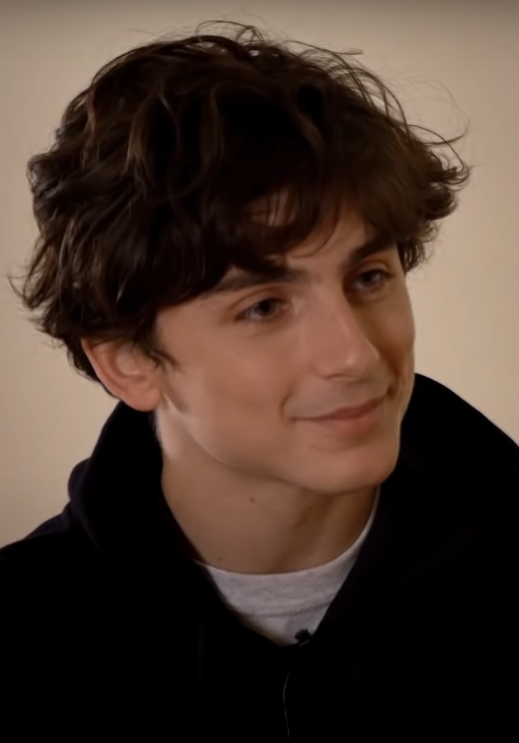
ทิโมธี ชาลาเมต์

| name = ทิโมธี ชาลาเมต์
| image = Interview with Timothée Chalamet, 2019.png
| caption = ชาลาเมต์ในปี 2019
| birth_name = ทิโมธี ฮัล ชาลาเมต์
| birth_place = นิวยอร์กซิตี, สหรัฐ
| alma_mater = มหาวิทยาลัยโคลัมเบียมหาวิทยาลัยนิวยอร์ก
| occupation = นักแสดง
| citizenship = hlist|สหรัฐ|ฝรั่งเศสVarious sources:
*
*
*
*
| years_active = 2007–ปัจจุบัน
| works = List of Timothée Chalamet performances|ฉบับเต็ม
| awards = List of awards and nominations received by Timothée Chalamet|ฉบับเต็ม
| signature = Timothée Chalamet signature.svg
ทิโมธี ฮัล ชาลาเมต์ (; เกิด 27 ธันวาคม พ.ศ. 2538) เป็นนักแสดงชาวอเมริกัน ศิษย์เก่าจากโรงเรียนมัธยมลาเกอร์เดีย และมหาวิทยาลัยโคลัมเบีย เขาได้รับรางวัลมากมายตลอดอาชีพการแสดงของเขา รวมถึงการเสนอชื่อเข้าชิงรางวัลออสการ์, รางวัลแบฟตาสามรางวัล, รางวัลลูกโลกทองคำสองรางวัล, รางวัลสมาคมนักแสดงภาพยนตร์และโทรทัศน์ห้ารางวัล รางวัลภาพยนตร์คริติกส์ชอยส์มูฟวี่ห้ารางวัล
เขาเกิดและโตในนิวยอร์ก ชาลาเมต์เริ่มต้นอาชีพการแสดงในภาพยนตร์สั้นและโฆษณา ก่อนที่จะปรากฏตัวในละครโทรทัศน์เรื่อง " โฮมแลนด์" ในปี พ.ศ. 2555 สองปีต่อมาเขาได้เปิดตัวภาพยนตร์คอเมดี-ดรามาเรื่อง " เมน, วีเมน & ชิลเดรน" และต่อมาก็ปรากฏตัวในนิยายวิทยาศาสตร์เรื่อง "อินเตอร์สเตลลาร์ ทะยานดาวกู้โลก" ชาลาเมต์ได้รับความสนใจและมีชื่อเสียงในปี พ.ศ. 2560 ในบท เอลิโอ เพิร์ลแมน จากภาพยนตร์โรแมนติกเกี่ยวกับการก้าวผ่านวัยเรื่อง คอลมีบายยัวร์เนม ของผู้กำกับ ลูกา กวาดาญีโน และในภาพยนตร์เรื่อง เลดี้เบิร์ด ของผู้กำกับ เกรต้า เกอร์วิค บทบาทการแสดงของเขาในคอลมีบายยัวร์เนมส่งให้เขาถูกเสนอขื่อเขาชิงรางวัลออสการ์สาขานักแสดงนำชายยอดเยี่ยมตอนอายุ 22 ปี ทำให้เขากลายเป็นนักแสดงที่อายุน้อยสุดเป็นลำดับสามที่ได้เข้าชิงสาขานั้น หลังจากนั้น เขาก็ได้รับบท นิค เชฟ ในภาพยนตร์ประวัติชีวิตเรื่อง บิวตี้ฟูลบอย ในพ.ศ. 2561 ซึ่งเขาได้เข้าชิงรางวัลลูกโลกทองคำ รางวัลสมาคมนักแสดงภาพยนตร์และโทรทัศน์ และรางวัลแบฟตาจากบทนี้ ในปี พ.ศ. 2562 ชาลาเมต์แสดงเป็นพระเจ้าเฮนรี่ที่ห้าและธีโทดอร์ “ลอรี่” ลอว์เรนซ์ ในภาพยนตร์ย้อนยุคเรื่อง เดอะคิง และ สี่ดรุณี ต่อมาปี พ.ศ. 2564 เขาได้รับบทนำเป็น พอล อะเทรดีส ในภาพยนตร์มหากาพย์ไซไฟเรื่อง ดูน (ภาพยนตร์ พ.ศ. 2564)|ดูน ของผู้กำกับเดอนี วีลเนิฟว์ และได้ร่วมแสดงในภาพยนตร์ เดอะเฟรนช์ดิสแพตช์ ของผู้กำกับ เวส แอนเดอร์สัน|เวสแอนเดอร์สัน และ ดอนท์ลุคอัพ ของ อดัม แมคเคย์
สำหรับผลงานละครเวที ชาลาเมต์ได้แสดงในละครเวทีเรื่อง โพรไดกอลซัน ของ จอห์น แพทริค แชนเลย์ ทำให้เขาชนะ รางวัลลูซิลลอร์เทล และเข้าชิง รางวัลดราม่าลีก
== ชีวิตวัยเด็กและการศึกษา ==
ทิโมธี ฮัล ชาลาเมต์ เกิดวันที่ 27 ธันวาคม พ.ศ. 2538 ในนิวยอร์ก เขาใช้ชีวิตที่ แมนแฮตตันพลาซ่า อาคารพักอาศัยที่ได้รับการสนับสนุนจากรัฐบาลกลางใน เฮลส์คิตเชน เขามีพี่สาวหนึ่งคนชื่อ พอลลีน ชาลาเมต์ ซึ่งมีอาชีพนักแสดงเช่นกัน แม่ของเขา นิโคล เฟลนเดอร์ เป็นชาวนิวยอร์กรุ่นสาม ลูกครึ่งรัสเซียยิวและออสเตรียยิว เธอเป็นนายหน้าขายอสังหาริมทรัพย์ที่ NRT (company) และเคยเป็นนักเต้นจากบรอดเวย์ เฟลนเดอร์จบปริญญาตรีเอกภาษาฝรั่งเศสจากมหาวิทยาลัยเยล และเคยทำงานเป็นครูสอนภาษาและสอนเต้น พ่อของเขาเป็นชาวฝรั่งเศสชื่อ มาร์ค ชาลาเมต์ ทำงานที่กองทุนเพื่อเด็กแห่งสหประชาชาติ|องค์กรยูนิเซฟ และเคยทำงานที่สำนักข่าว Le Parisien มาร์คมาจากเมือง นีมส์ มีพื้นเพเป็นคริสเตียนนิกายโปรเตสแตนท์ ย่าของทิโมธีที่ย้ายไปฝรั่งเศสเดิมเป็นชาวแคนาดา สำหรับฝั่งแม่ ทิโมธีเป็นหลานของ ร็อดแมน เฟลนเดอร์และ เอมี ลิปแมน ที่เป็นคนทำภาพยนตร์และโปรดิวเซอร์
ชาลาเมต์พูดได้สองภาษาคืออังกฤษกับฝรั่งเศส เขาถือสองสัญชาติคืออเมริกันและฝรั่งเศส ในช่วงที่เติบโตมา ชาลาเมต์มักใช้เวลาช่วงฤดูร้อนที่ Le Chambon-sur-Lignon หมู่บ้านเล็กๆในประเทศฝรั่งเศสห่างจากลียงสองชั่วโมง ในช่วงเวลาที่เขาพักอยู่ในบ้านของปู่และย่า ชาลาเมต์กล่าวว่าเขาพบกับความลำบากเรื่องการปรับตัวกับวัฒนธรรม ชาลาเมต์เข้าเรียนที่โรงเรียน PS 87 William T. Sherman ในชั้นประถม และหลังจากนั้นก็เข้าเรียนที่ MS 54 Booker T. Washington Middle School เขาบรรยายว่าเป็นช่วงเวลาที่ค่อนข้างแย่ เนื่องจากโรงเรียนนั้นเข้มงวดมาก ไม่ค่อยเปิดโอกาสให้ความคิดสร้างสรรค์ ต่อมาในปีพ.ศ. 2551 การแสดงของฮีธ เลดเจอร์ ในภาพยนตร์เรื่อง แบทแมน อัศวินรัตติกาล|อัศวินรัตติกาล เป็นแรงบันดาลใจที่ทำให้เขาอยากเป็นนักแสดง เขาสมัครเข้า โรงเรียนลาเกอร์เดีย การที่เขาได้เข้าเรียนโรงเรียนนั้นคือจุดเปลี่ยนในชีวิตการแสดงของเขา แฮรี่ ชิฟแมน คุณครูสอนการแสดงของเขาในปีที่สองของลาเกอร์เดีย รู้สึกประทับใจอย่างมากตั้งแต่ตอนที่ชาลาเมต์ไปออดิชั่น ทำให้แฮรี่พยายามผลักดันให้โรงเรียนรับชาลาเมต์เข้าเรียนแม้เขาจะตกรอบสัมภาษณ์(เนื่องจากผลการเรียนในชั้นมัธยมต้น) แฮรี่บอกว่า “ผมให้คะแนนเขาสูงสุดตั้งแต่เคยออดิชั่นเด็กนักเรียนมา” ในช่วงมัธยมปลาย ชาลาเมต์ได้คบกับลูกสาวของมาดอนน่า ลอร์เดส(โลล่า) ลีออน เป็นเวลาหนึ่งปี เขาได้เล่นละครเพลงของโรงเรียนเรื่องคาบาเร่ต์ (ภาพยนตร์)|คาบาเร่ และ สวีทแชริตี้ ก่อนจะจบการศึกษาในปี พ.ศ. 2556 เขายังเป็นศิษย์เก่าของ ยังอาร์ทด้วย
หลังจบมัธยมปลาย ชาลาเมต์ในวัย 17 ก็ได้เข้าเรียนที่มหาวิทยาลัยโคลัมเบียเป็นเวลาหนึ่งปี สาขา มานุษยวิทยาวัฒนธรรม ก่อนจะย้ายไปที่มหาวิทยาลัยนิวยอร์กเพื่อทำตามความฝันในการเป็นนักแสดงของเขาได้อิสระขึ้น หลังจากพบว่าการเรียนที่โคลัมเบียค่อนข้างยากหลังเขาถ่ายทำ &nbsp;อินเตอร์สเตลลาร์ ทะยานดาวกู้โลก เมื่อลาออกจากโคลัมเบียแล้ว ชาลาเมต์ก็ย้ายไปที่ คอนคอร์ส(บรองซ์)
== อาชีพ ==
บทบาทแรกๆและพื้นเพการแสดง (พ.ศ. 2551-2559)
ในตอนเด็ก ชาลาเมต์ปรากฎตัวในโฆษณาและภาพยนตร์สั้นแนวสยองขวัญสองเรื่องคือ สวีททูธ และ คลาวน์ ก่อนจะเดบิวท์ครั้งแรกในซีรี่ย์ตำรวจเรื่อง ลอว์แอนด์ออร์เดอร์ (2552) รับบทเหยื่อฆาตกรรม ตามด้วยบทเล็กๆในซีรี่ย์เรื่อง เลิฟวิ่งลีอาห์(2552) ในปีพ.ศ. 2554 เขาได้แสดงละครออฟบรอดเวย์ครั้งแรกในเรื่องเดอะทอล เรื่องราวคอมเมดี้เกี่ยวกับการก้าวผ่านวัย เป็นเรื่องราวในยุค ค.ศ. 1970 โดยเขาเล่นเป็นเด็กชายวัย 12 ปีผู้มีความอยากรู้อยากลองในเรื่องเพศ ชื่อว่านิโคลัส นักวิจารณ์ละครเวทีของ นิวยอร์กเดลินิวส์ เขียนไว้ว่า “ชาลาเมต์แสดงเป็นวัยรุ่นที่อยากรู้เรื่องเซ็กส์ได้อย่างมีอารมณ์ขัน” ในปีพ.ศ. 2555 เขาได้ร่วมแสดงในซีรี่ย์ดราม่าเรื่อง รอยัลเพนส์ และซีรี่ย์สายลับทริลเลอร์อย่าง โฮมแลนด์ โดยที่เขารับบทฟลิน วัลเดน ลูกชายหัวขบทของประธานาธิบดี ชาลาเมต์ได้ถูกเสนอชื่อเขาชิง &nbsp;รางวัลสมาคมนักแสดงภาพยนตร์และโทรทัศน์ ในสาขาการแสดงเป็นกลุ่มพร้อมกับนักแสดงคนอื่นๆในเรื่อง
ในปีพ.ศ. 2557 เขาได้แสดงบทเล็กๆในภาพยนตร์ของ เจสัน เรทแมน เรื่อง เมน, วีเมน & ชิลเดรน ในปีเดียวกันนั้น เขาได้รับบททอม คูเปอร์ ลูกชายของตัวละครที่รับบทโดยแมทธิว แม็คคอนาเฮย์ ในภาพยนตร์อินเตอร์สเตลลาร์ของผู้กำกับคริสโตเฟอร์ โนแลน ตัวภาพยนตร์ได้รับกระแสวิจารณ์ในเชิงบวก นักวิจารณ์ต่างชื่นชมการแสดงของนักแสดงในเรื่อง และยังทำเงินได้มากกว่า 675 ล้านดอลลาร์สหรัฐทั่วโลก ในปีพ.ศ. 2558 ชาลาเมต์ร่วมแสดงบทนำในภาพยนตร์แฟนตาซีสยองขวัญ วันแอนด์ทู ของ แอนดรูว์ ดรอซ ปาเลอโม รับบทแซค เด็กหนุ่มที่ร่วมกับพี่สาวค้นพบความสามารถอันลึกลับของครอบครัวตนเองหลังจากแม่ป่วยลง ตัวภาพยนตร์ได้ฉายที่ เทศกาลภาพยนตร์เบอร์ลิน โดยมีกระแสวิจารณ์ที่ปะปนกัน บทต่อมาของเขาคือบทวัยรุ่นของตัวละครที่แสดงโดย เจมส์ แฟรนโก|เจมส์ ฟรานโก ชื่อสตีเฟน เอลเลียด ในซีรี่ย์ ดิ อัดเดอรัลไดอารี่ส์ ของผู้กำกับ พาเมลา รามานอฟสกี้ บทสุดท้ายของเขาในปี พ.ศ. 2558 ชาลาเมต์แสดงเป็นชาร์ลี คูเปอร์ หลานชายของตัวละครที่แสดงโดยไดแอน คีตัน|ไดแอน คีย์ตันและจอห์น กูดแมน|จอห์น กู๊ดแมน ในภาพยนต์คริสมาสต์เรื่อง เลิฟเดอะคูเปอร์ ซึ่งได้รับกระแสวิจารณ์ในเชิงลบ
ในกุมภาพันธ์ปีพ.ศ. 2559 เขาได้แสดงเป็นจิม ควิน ในละครเวทีชีวประวัติเรื่อง พรอไดกอลซัน ที่ โรงละครแมนแฮตตัน โดยที่ผู้กำกับ จอห์น แพททริค แชนเลย์และโปรดิวเซอร์ สก็อต รูดิน เป็นผู้เลือกเขามาแสดง ชาลาเมต์รับบทเป็นแชนเลย์ในวัยรุ่น เด็กหนุ่มที่มีความคิดแตกต่างผู้มาจากย่านบรอนซ์ เข้าเรียนในโรงเรียนที่มีชื่อเสียงของนิว แฮมเชียร์ เนื้อเรื่องอยู่ในปีค.ศ. 1963 ชาลาเมต์ได้รับคำวิจารณ์ที่หาได้ยากและชนะ รางวัลลูซิลลอร์เทล และเข้าชิง รางวัลดราม่าลีก ชาลาเมต์ยังร่วมแสดงประกบ ลิลี่ เรบ ในภาพยนตร์เรื่อง มิสสตีเว่น ของ จูเลีย ฮาร์ต ในบทบิลลี่ มิทแมน เด็กหนุ่มผู้สับสน สตีเฟ่น ฟาร์เบอร์จากสำนักนิตยสาร เดอะ ฮอลลีวู้ดรีพอร์ตเตอร์ บรรยายการแสดงของชาลาเมต์ไว้ว่า “จับใจ” และ “น่าตกใจ” ในฉากที่ตัวละครกล่าวบทพูดจากอวสานเซลส์แมน ฟาร์เบอร์บอกว่าเป็นหนึ่งในการแสดงที่ดีที่สุดที่เคยเห็น สตีเฟ่น โฮลเดน จาก เดอะนิวยอร์กไทมส์|นิวยอร์กไทมส์ ได้เปรียบเทียบการแสดงของชาลาเมต์กับเจมส์ ดีน
แจ้งเกิด (พ.ศ. 2560-ปัจจุบัน)
หลังจากได้รู้จักโปรเจกต์นี้สามปี ชาลาเมต์ได้แสดงในภาพยนตร์เรื่อง คอลมีบายยัวร์เนม ของผู้กำกับ ลูกา กวาดาญีโน ดัดแปลงจากนิยายชื่อเดียวกันเขียนโดย อังเดร เอซิแมน เนื้อเรื่องเน้นไปที่ เอลิโอ เพิร์ลแมน เด็กหนุ่มคนหนึ่งที่ใช้ชีวิตในอิตาลียุคค.ศ. 1980 โดยเขาได้ตกหลุมรักกับโอลิเวอร์ ( อาร์มี่ แฮมเมอร์) นักศึกษาที่มาพักที่บ้านของเขา เพื่อเตรียมตัวรับบท ชาลาเมต์ได้เรียนภาษาอิตาลี เปียโนและกีตาร์ คอลมีบายยัวร์เนมได้ฉายรอบปฐมทัศน์ที่ งานภาพยนตร์ซันแดนซ์ปี 2017 ตัวภาพยนตร์ได้รับการยอมรับจากนักวิจารณ์ นักวิจารณ์ได้ชื่นชมการแสดงของชาลาเมต์เป็นพิเศษ ออลลี่ ริชาร์ด จากนิตยสาร เอ็มไพร์ เขียนว่า “ในภาพยนตร์ที่การแสดงของทุกคนนั้นยอดเยี่ยม ชาลาเมต์กลับทำให้คนอื่นดูเหมือนกำลังแสดงอยู่ไปเลย แค่เขาแสดงคนเดียวก็คุ้มค่ากับการดูเรื่องนี้แล้ว” จอน ฟรอช จาก เดอะ ฮอลลีวู้ดรีพอร์ตเตอร์ กล่าวว่า ไม่มีการแสดงไหนในปีนั้นที่ “รู้สึกมีชีวิตทั้งในด้านอารมณ์ กายภาพและทางปัญญา” ได้เทียบเท่านี้ และใส่ชื่อชาลาเมต์ลงในอันดับการแสดงที่ดีที่สุดประจำปีของนิตยสาร นิตยสารไทม์เองก็ยังกล่าวว่าการแสดงของชาลาเมต์เป็นหนึ่งในการแสดงที่ดีที่สุดของปี ในขณะที่เดอะ นิวยอร์กไทม์ ได้ใส่ชื่อเขาในอันดับนักแสดงที่ดีที่สุดของปี ด้วยการแสดงของเขาในภาพยนตร์เรื่องนี้ เขาชนะรางวัล นักแสดงหน้าใหม่จากก็อทแธม อวอร์ด และรางวัลอินดิเพนเดนต์สปิริตอะวอดส์ สาขานักแสดงนำชาย และได้ถูกเสนอชื่อเข้าชิงรางวัล รางวัลออสการ์, รางวัลแบฟตา, รางวัลลูกโลกทองคำ, รางวัลสมาคมนักแสดงภาพยนตร์และโทรทัศน์ และ รางวัลภาพยนตร์คริติกส์ชอยส์มูฟวี่ ในสาขานักแสดงนำชาย ทำให้เขาเป็นนักแสดงที่อายุน้อยสุดเป็นอันดับสามที่ได้เข้าชิงรางวัลออสการ์สาขานักแสดงนำชายยอดเยี่ยม โดยมีอายุน้อยสุดตั้งแต่ มิกกี้ รูนีย์ ได้เข้าชิงในปีค.ศ. 1939
ภาพยนตร์เรื่องที่สองของเขาในปี พ.ศ.2560 ชาลาเมต์รับบทแดเนียล เด็กชายวัยรุ่นที่ต้องพัวพันกับการเป็นพ่อค้ายาในฤดูร้อนหนึ่ง ในภาพยนตร์เรื่อง ฮอตซัมเมอร์ไนท์ โดยเอไลจาห์ ไบนัม โดยเรื่องนี้ได้ฉายในภาพยนตร์ไม่กี่แห่งและได้รับกระแสวิจารณ์ปะปนกันไป อย่างไรก็ตาม ชาลาเมต์ได้รับคำชมจาก เค ออสติน คอลลินแห่งนิตยสาร แวนิตี้แฟร์ ว่า “ความละเอียดอ่อน” ในการแสดงของเขานั้นเป็น “อะไรบางอย่างที่พิเศษ” ต่อจากนั้นในปีเดียวกัน เขาได้แสดงเป็นไคล์ ชิเบล เด็กหนุ่มฮิปเตอร์ผู้ร่ำรวยในวงดนตรีและเป็นเด็กหนุ่มที่ตัวละครของ เซอร์ชา โรนัน ในภาพยนตร์เรื่อง เลดี้เบิร์ดหลงเสน่ห์ ภาพยนตร์เรื่องนี้กำกับโดย เกรต้า เกอร์วิก นักวิจารณ์ได้ชื่นชมนักแสดงในเรื่องโดยรวม โดยที่ ไท เบอร์ จาก เดอะ บอสตันโกลป กล่าวว่าการแสดงของเขาในเรื่องนั้น “ตลกดี” ในเดือนธันวาคม หนังเรื่องสุดท้ายของชาลาเมต์ในปี 2560 ก็ได้ฉาย คือภาพยนตร์แนวเวสเทิร์นเรื่อง โฮสไทล์ ของ สก็อต คูเปอร์ เขาแสดงเป็นฟิลิฟเป เดอจาร์ดิน สมทบคริสเตียน เบล
ปีพ.ศ. 2561 ชาลาเมต์เข้าร่วมสถาบันศิลปะภาพยนตร์และวิทยาการ ต่อมาในปีนั้น ชาลาเมต์ได้รับบทชายหนุ่มชื่อ นิค เชฟ เด็กหนุ่มที่เสพติดยาเมตาเฟตามีนผู้ซึ่งมีความสัมพันธ์อันระหองระแหงกับผู้เป็นพ่อ นั่นก็คือเดวิด เชฟ (รับบทโดย สตีฟ คาเรล) ในภาพยนตร์ดราม่าเรื่อง บิวตี้ฟูลบอย ภาพยนตร์ถูกกำกับโดย เฟลิกซ์ วาน โกรนิงเกน สร้างจากเรื่องจริงของนิคเชฟเรื่อง &nbsp; memoir of the same name และ Tweak: Growing Up on Methamphetamines โอเวน เกลเบอร์แมน จากนิตยสาร วาไรตี้ ได้เปรียบเทียบการแสดงของชาลาเมต์ในเรื่องนี้กับคอลมีบายยัวร์เนมว่า “นิค(บทที่แสดง) ในรูปแบบอย่างเจมส์ ดีน ที่มีความซ่อนเร้นและเป็นเป็นตัวเอง” เป็นการเปลี่ยนแปลงจาก “ความตรงไปตรงมาอันงดงาม” ที่เขาแสดงในบทเอลิโอ เพิร์ลแมน ชาลาเมต์ได้รับการเสนอชื่อเข้าชิงรางวัล รางวัลแบฟตา, รางวัลลูกโลกทองคำ, รางวัลสมาคมนักแสดงภาพยนตร์และโทรทัศน์ และ รางวัลภาพยนตร์คริติกส์ชอยส์มูฟวี่ ในสาขานักแสดงสมทบชาย
ในปีต่อมา ชาลาเมต์แสดงในภาพยนตร์โรแมนติกคอมเมดี้ของวูดดี อัลเลน|วูดดี้ อัลเลน เรื่อง อะเรนนี่เดย์อินนิวยอร์ก แต่เนื่องจากข้อหาการคุกคามทางเพศของอัลเลน ชาลาเมต์จึงบริจาคค่าตัวให้กับองค์กรการกุศล &nbsp; Time's Up, LGBT Center of New York และ RAINN เขาไม่ได้โปรโมตภาพยนตร์เรื่องนี้ อย่างไรก็ตามมันกลับได้รับความนิยมอันดับหนึ่งนอกสหรัฐ ต่อจากนั้น เขายังแสดงเป็นพระเจ้าเฮนรี่ที่ห้าแห่งอังกฤษ เจ้าชายหนุ่มผู้ไม่อยากสืบบัลลังก์อังกฤษ ในภาพยนตร์เน็ตฟลิกซ์ของ เดวิด มิคอด เรื่อง เดอะคิง ดัดแปลงจากบทละครของเชคสเปียร์ ริชาร์ด ลอว์สัน จากนิตยสารแวนิตี้แฟร์ เขียนไว้ว่า “ชาลาเมต์ได้ทำผลงานที่แข็งแกร่ง จากคนที่ดูผอมเก้งก้างจนดูกลายเป็นผู้นำที่น่าเกรงขาม” ในภาพยนตร์เรื่องที่สามของเขาในปี พ.ศ. 2562 ชาลาเมต์รับบท ธีโอดอร์ “ลอรี่” ลอว์เรนซ์ เด็กหนุ่มที่ตกอยู่ในห้วงรัก ในภาพยนตร์เรื่อง สี่ดรุณี ดัดแปลงจากวรรณกรรมคลาสสิคของ ลุยซา เมย์ อัลคอตต์ เป็นการร่วมงานครั้งที่สองของเขากับเกอร์วิกและโรนัน ตัวภาพยนตร์ได้รับคำชมจากนักวิจารณ์ ปีเตอร์ เทรเวอร์ จาก โรลลิงสโตน|โรลลิ่งสโตน และ แอน ฮอร์นาเดย์ จาก เดอะวอชิงตันโพสต์|เดอะ วอชิงตันโพสต์ ต่างชื่นชมการแสดงของชาลาเมต์ เทรเวอร์กล่าวว่าการแสดงของนักแสดงหนุ่มนั้นมีทั้ง “เสน่ห์ตั้งแต่เกิดและความเปราะบางอันน่าเจ็บปวด” ในขณะที่ฮอร์นาเดย์ชื่นชม “ความอ่อนไหวที่สวยงาม” ในการแสดงกับ “ความขี้เล่น” ในเดือนธันวาคม ชาลาเมต์ได้เป็นพิธีกรของ แซเทอร์เดย์ไนต์ไลฟ์
ปีพ.ศ. 2564 ชาลาเมต์ได้เล่นเป็นนักศึกษากลุ่มปฏิวัติในภาพยนตร์รวมนักแสดงชั้นนำของ เวส แอนเดอร์สัน เรื่อง เดอะ เฟรนช์ดิสแพช ตัวภาพยนตร์ได้โปรโมตระดับโลกในเทศกาลภาพยนตร์กาน|งานเทศกาลเมืองคานส์ปี 2021 โดยได้รับผลวิจารณ์ในเชิงบวก แอนเดอร์สันได้เขียนบทโดยคิดภาพชาลาเมต์ไว้โดยเฉพาะ บริอานน่า ซิกเลอร์ จาก เพส แม็กกาซีน เขียนว่า “ชาลาเมต์เหมาะสมอย่างมากกับบทรูปแบบของแอนเดอร์สัน” ชาลาเมต์ยังรับบทนำเป็น พอล อะเทรดีส ในภาพยนตร์ของ เดอนี วีลเนิฟว์ ดัดแปลงจากนวนิยายไซไฟเรื่อง ดูน (นวนิยาย)|ดูน โดยมีรอบปฐมทัศน์ที่ เทศกาลภาพยนตร์นานาชาติเวนิส ครั้งที่ 78 วีลเนิฟว์บอกว่าชาลาเมต์เป็นตัวเลือกแรกและตัวเลือกเดียวในการรับบทพอล อะเทรดีส “ผมต้องการให้ผู้ชมเชื่อว่าชายหนุ่มคนนี้จะสามารถเป็นผู้นำทั้งดวงดาวได้” ดูนได้รับกระแสวิจารณ์ที่ดีมาก เดวิด รูนีย์ จาก เดอะ ฮอลลีวู้ดรีพอร์ตเตอร์ ชื่นชมชาลาเมต์ “เป็นการแสดงที่มีความครุ่นคิดอันน่าดึงดูด เพิ่มหัวใจที่มีสีสันให้เนื้อเรื่องที่เป็นการก้าวผ่านวัย” ลิวอิส ไนท์ จาก เดย์ลี มิเรอร์ “ทิโมธี ชาลาเมต์ได้พิสูจน์ในการรับบทนำชายรุ่นใหม่ของฮอลลีวู้ดแล้ว” ในบทสุดท้ายของปี เขาได้ร่วมแสดงในบทยูล นักสเก็ตพังค์ ในภาพยนตร์เน็ตฟลิกซ์เรื่อง ดอนท์ลุคอัพ จากผู้กำกับ อดัม แมคเคย์ โดยได้รับกระแสตอบรับทั้งบวกและลบ โดยนักวิจารณ์เห็นว่านักแสดงนั้นแสดงได้ดี แต่การนำเสนอหัวข้อของแมคเคย์นั้นเป็นด้านเดียวเกินไป จัสติน ชาง จาก ลอสแองเจลิสไทม์ เขียนถึงการแสดงของชาลาเมต์ว่า “ผมจะไม่บ่นเลยถ้าเกิดบทของทิโมธี ชาลาเมต์ในฐานะนักสเก็ตบอร์ดชาวคริสเตียนที่มีความจริงใจที่ได้เข้ามาอยู่ในชีวิตของเดบิสแอสกี้จะมีมากกว่านี้ เขาโผล่มาช้าก็จริงแต่คุณจะรู้สึกขอบคุณอยู่ดี เขาทำให้ตอนจบมีความเมตตามากขึ้น” โดยในบทบาทยูลชาลาเมต์ได้เสนอชื่อเข้าชิงรางวัลนักแสดงโดยรวมร่วมกับคนอื่นๆ
ผลงานที่กำลังจะมาถึง
ชาลาเมต์จะรับบทนำในภาพยนตร์โรแมนติกสยองขวัญเรื่อง โบนส์แอนด์ออล ร่วมงานกับ ลูกา กวาดาญีโน อีกครั้ง เขามีตารางเล่นละครเวที ลอนดอนสเตจ ครั้งแรกที่ เดอะ โอลด์ วิก รับบทลีโอ โจเซฟ-คอนเนล ในละครเวทีเรื่อง 4000 ไมล์ โดย เอมี เฮอร์ซ็อก แสดงร่วมกับ ไอลีน แอทคินส์ รับบทเวรา เดิมกำหนดแสดงเดือนเมษายนปีพ.ศ. 2563 แต่ถูกเลื่อนออกไปเนื่องจากโควิด-19 เขายังจะรับบทบ็อบ ดิลลัน|บ็อบ ดีแลน ในภาพยนตร์ชีวประวัติเรื่อง going electric กำกับโดย เจมส์ แมนโกลด์ แต่ก็ถูกเลื่อนการถ่ายทำออกไปเนื่องจากโควิด-19 เช่นกัน ในเดือนพฤษภาคมปีพ.ศ. 2564 เขาได้รับบท วิลลี่ วองก้า ในภาพยนตร์เรื่อง วองก้า กำกับโดย พอล คิง เริ่มถ่ายทำเมื่อตุลาคมปีพ.ศ. 2564 และกำหนดฉายเดือนมีนาคมปี 2565 ในเดือนตุลาคมได้มีประกาศว่าเขาจะรับบทพอล อะเทรดีส ในดูนภาคสอง กำหนดฉายวันที่ 20 เดือนตุลาคม พ.ศ. 2565
== ภาพลักษณ์สาธารณะและแฟชั่น ==
สื่อหลายสำนักได้ยกให้ชาลาเมต์เป็นหนึ่งในนักแสดงที่มีความสามารถที่สุดแห่งยุค ในการแสดงเรื่องบิวตี้ฟูลบอย เคนเนท ทูราน จาก ลอสแองเจลิสไทม์ ได้เขียนไว้ว่า “เขาอาจเป็นนักแสดงชายแห่งยุคนี้” ในปีพ.ศ. 2561 เขาปรากฎชื่อในลำดับของ ฟอบส์|Forbes นักแสดงฮอลลีวู้ดอายุต่ำกว่า 30 ปีที่มีอิทธิพลสูงสุด
ชาลาเมต์ได้ถูกบรรยายด้วยสื่อว่าเป็นตัวแทนสัญลักษณ์ทางเพศและแฟชั่นไอค่อน ด้วยทรงผม สันกราม และเสน่ห์ทั้งแบบเพศหญิงและชายเป็นจุดเด่น นิตยสารโว้ก ได้ยกให้เขาเป็นผู้ชายที่มีอิทธิพลทางแฟชั่นสูงสุดในปีพ.ศ. 2562 และบอกว่าเขามี “การผสมผสานระหว่างขอบเขตลักษณะทางเพศทั้งชายและหญิง” ยิ่งไปกว่านั้นเขายังแต่งตัวเองโดยไม่มีสไตลิสต์อีกด้วย ในปี พ.ศ. 2563 เขาถูกยกให้เป็นผู้ชายที่แต่งตัวดีที่สุดในโลกโดยนิตยสาร GQ ชาลาเมต์เป็นหนึ่งในโฮสต์ของเมตกาลา|เม็ต กาล่า ร่วมกับนักร้องสาว บิลลี ไอลิช|บิลลี่ ไอลิช,นักเทนนิสอาชีพ นาโอมิ โอซากะ และนักรณรงค์ อแมนด้า กอร์แมน งานนี้เป็นส่วนนึงของ Costume Institute's exhibit In America:Lexicon of Fashion ในเดือนสิงหาคมปีพ.ศ. 2564 ชาลาเมต์ได้เป็นแบรนด์ เอมบาสเซเดอร์ของ คาร์เทียร์|คาเทียร์ ในเดือนธันวาคมปี พ.ศ. 2564 ชาลาเมต์ร่วมกับดีไซเนอร์ ไฮเดอร์ แอคเคอร์แมน ได้ออกแบบเสื้อฮูดเพื่อนำกำไรไปบริจาคให้องค์กรช่วยเหลือสิทธิสตรีในอัฟกานิสถาน
== ชีวิตส่วนตัว ==
ชาลาเมต์อาศัยในนิวยอร์ก เขาเป็นแฟนกีฬาและใฝ่ฝันอยากจะเป็นนักฟุตบอลในตอนเด็ก เขาเป็นแฟนคลับ &nbsp; New York Knicks และทีมฟุตบอลฝรั่งเศส AS Saint-Étienne ชาลาเมต์ยังเป็นแฟนตัวยงเพลงฮิปฮอปอีกด้วย เขาถือว่าคิด คัดดี้ เป็นแรงบันดาลใจที่ทำให้เขาทำอาชีพนี้ ในปีพ.ศ. 2561-2563 เขาคบหากับ ลิลี่ โรส เดปป์
== ผลงาน ==
=== ภาพยนตร์ ===
=== โทรทัศน์ ===
=== ละครเวที ===
== รางวัลและการเสนอชื่อ ==
ชาลาเมต์ได้ถูกเสนอชื่อเข้าชิงรางวัลออสการ์จากบทของเขาในเรื่องคอลมีบายยัวร์เนม และยังได้เข้าชิงแบฟตา,ลูกโลกทองคำ,สมาคมนักแสดงภาพยนตร์และโทรทัศน์,รางวัลภาพยนตร์คริติกส์ช้อยส์มูฟวี่ในสาขานักแสดงนำชาย ในช่วงเทศกาลรางวัลเดียวกัน ชาลาเมต์ได้รับการจดจำจากบทสมทบในเรื่องเลดี้เบิร์ด ได้รับการเสนอชื่อเข้าชิงรางวัลคริติกส์ช้อยส์มูฟวี่ในสาขานักแสดงโดยรวม รางวัลสมาคมนักแสดงภาพยนตร์และโทรทัศน์ในสาขานักแสดงโดดเด่นร่วมกับนักแสดงคนอื่นๆ สำหรับผลงานของเขาในบิวตี้ฟูลบอย เขาได้เข้าชิงแบฟตา,ลูกโลกทองคำ,สมาคมนักแสดงภาพยนตร์และโทรทัศน์,รางวัลภาพยนตร์คริติกส์ช้อยส์มูฟวี่ในสาขานักแสดงสมทบชาย
== อ้างอิง ==
== แหล่งข้อมูลอื่น==
*
หมวดหมู่:นักแสดงอเมริกัน
หมวดหมู่:บุคคลที่เกิดในปี พ.ศ. 2538